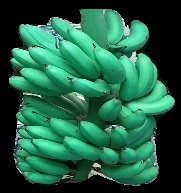
Variety: rasbale
Grade: grade1